Iquitos

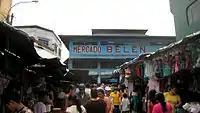
The Belen Market is the largest street market in the Peruvian Amazon, and an important commercial and economic exchange.

Iquitos is located in northeastern Peru, northeastern Loreto Region, and in the extreme south of the Province of Maynas. Located on the Great Plains, the city has an area of , comprising the districts Belén, Punchana and San Juan Bautista. It is approximately at coordinates 03 ° 43'46 "S 73 ° 14'18" W to . It is the most northern Peruvian city.